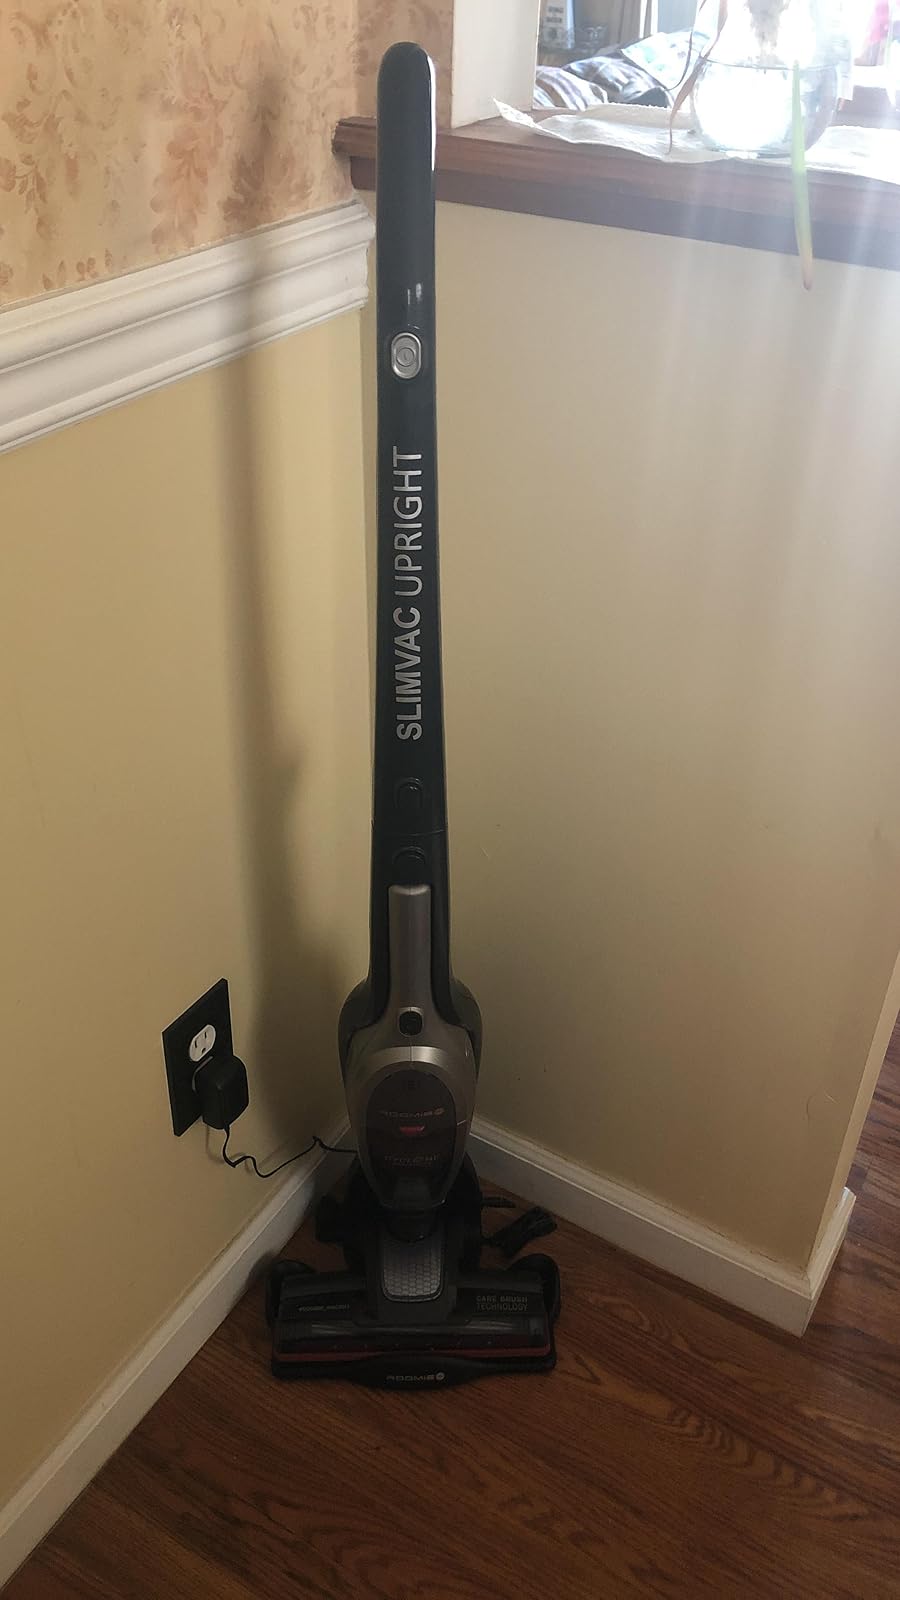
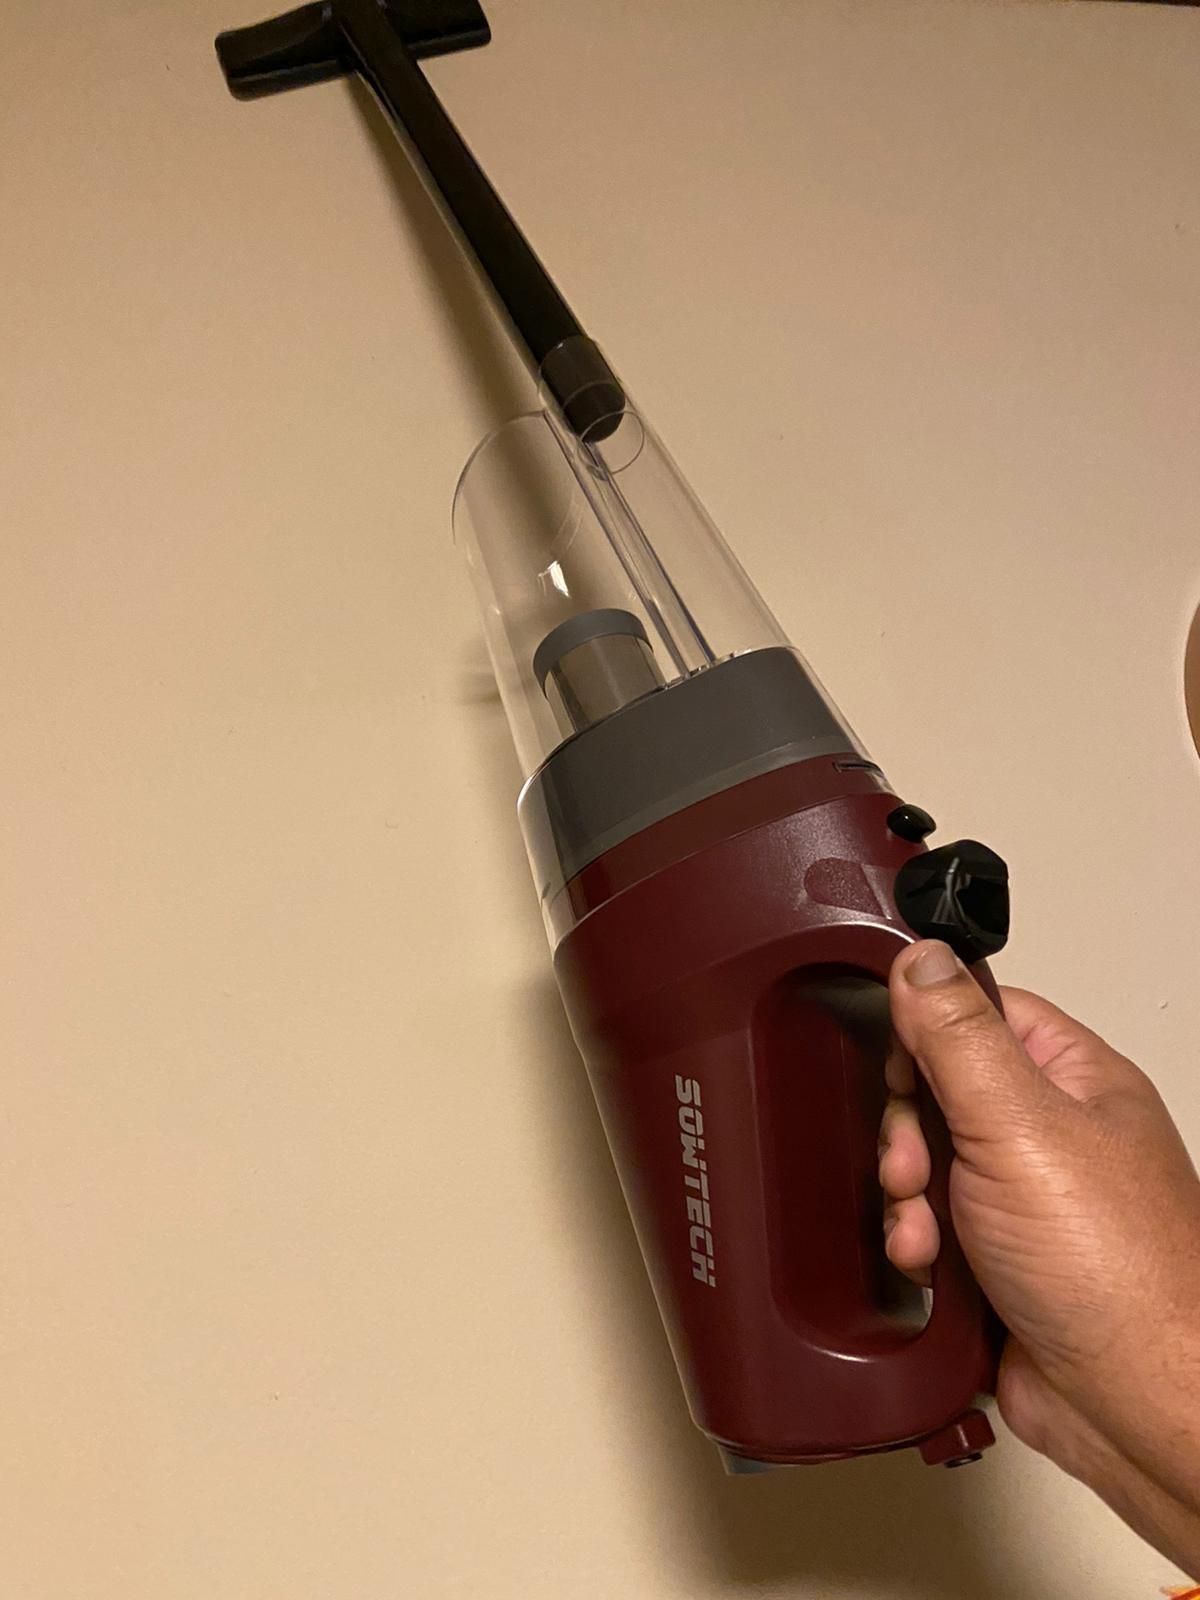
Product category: items_vacuum
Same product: no